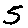
Label: 5